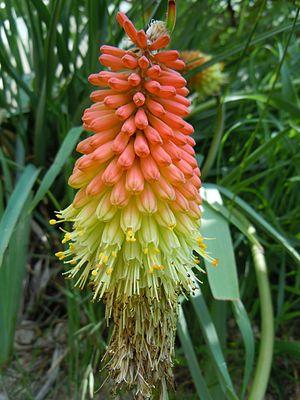
Kniphofia uvaria - détail de la hampe florale
Le tritome à longues grappes est une plante vivace du genre Kniphofia originaire de la province du Cap en Afrique du sud facilement reconnaissable avec ses fleurs rouges, orange et jaunes réunies en grappes denses au sommet de hampes sans feuilles.